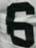
Number: 6